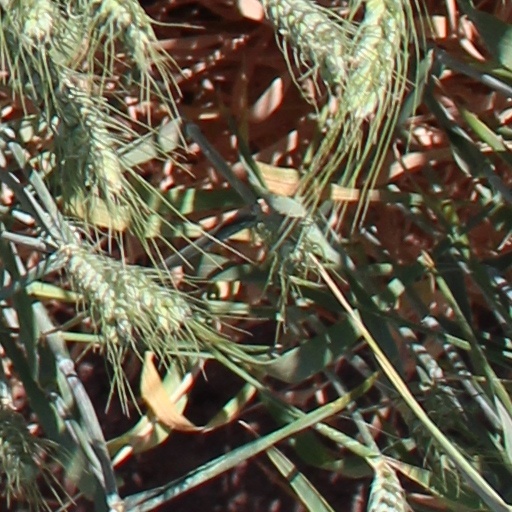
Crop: wheat